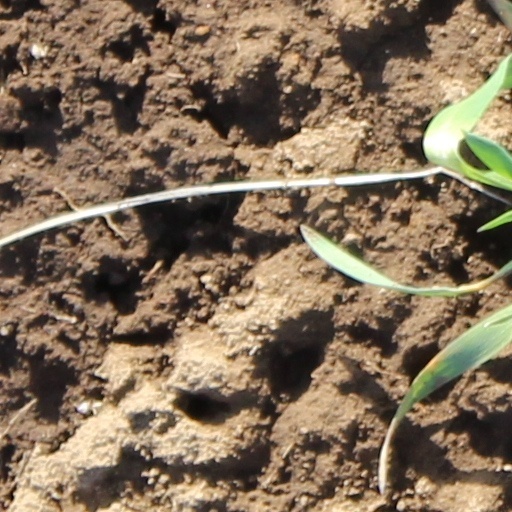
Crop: wheat